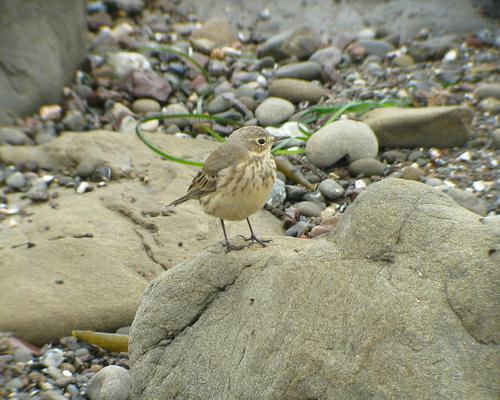
A photo of a american pipit